2020 Tour de France, Stage 12 to Stage 21

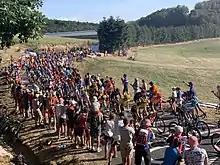

Stefan Küng and Edward Theuns arranged a breakaway during this stage. Theuns was first at the intermediate sprint. Küng dropped Theuns and won eight mountain points on three climbs. The Swiss rider was caught with 82 kilometers left. Plenty of attacks had started inside 12 kilometers before the finish. In sequence Benoot, Madouas, Kämna, De Gendt, Alaphilippe, Hirschi, Sagan and Van Avermaet all attempted to escape from the bunch and win this stage. But it was Søren Kragh Andersen, who chose the right moment to attack in the last 3 kilometers. Luka Mezgec and Simone Consonni finished second and third from a bunch including all thevTour contenders. Peter Sagan was fourth and earned some points to put pressure on green jersey wearer Sam Bennett